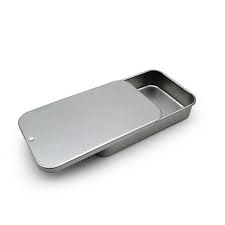
Label: metal